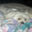
Label: dog